The Truth about Truman School

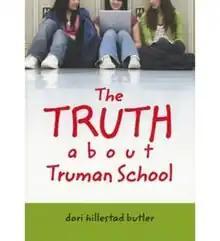

The Truth about Truman School is a children's book by Dori Hillestad Butler that was first published on March 1, 2008, through Albert Whitman & Company. The book deals with the subject of cyberbullying and has been listed several times as a recommended read for middle school aged students.